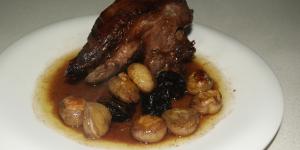
costillas de cordero al horno con ciruelas